Lego Super Mario

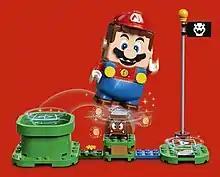
Mario stomping a Goomba in My First Course

The Lego Super Mario theme was the result of the collaboration between The Lego Group and Nintendo for the 35th anniversary of the 1985 game "Super Mario Bros." The sets are essentially a mix between a Lego set and a video game, where people can build real life versions of 2D Super Mario levels, including grasslands, deserts and Bowser's Castle. The key part of the theme is the interactive Super Mario figurine. Unlike traditional Lego figurines, the Mario figure is large and electronic, with the eyes, mouth and chest use an LED display. Another key feature of the figurine is the scanner on the bottom of the Mario figurine, and Bluetooth connectivity. The scanner uses colors or machine-readable codes to operate. The scanner can change the LED display to affect the expressions or actions of Mario. For example, if the scanner scans the color red, Mario will detect it as lava and pretends to "lose a life". Codes can be placed on enemies, ? Blocks, power-ups, Warp Pipes and flag poles to display action on the chest display, like coins when Mario defeats an enemy. All of these produce sound effects, attributing the Super Mario franchise. Finally, the Mario figurine utilises Bluetooth to connect to the official app. The app can also be used for challenges, as a camera and as a digital instruction booklet, and to update the firmware on the Mario figurine. The theme was sold with 11 sets of Mario levels, 4 costume packs which reference previous Mario power ups and a blind-bag collection featuring 10 reoccurring Mario enemies.